Estadio de Lasesarre

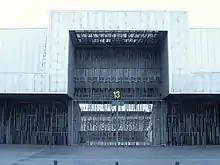
One of the entrances to the stand

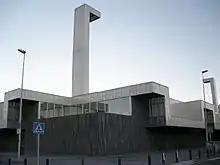
External view

Lasesarre is a stadium in Barakaldo, Spain. It is currently used for football matches and is the home stadium of Barakaldo CF. The stadium holds 7,960 spectators.